Phitsanulok province

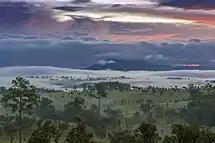
Thung Salaeng Luang National Park

There are five national parks, along with five other national parks, make up region 11 of Thailand's protected areas.